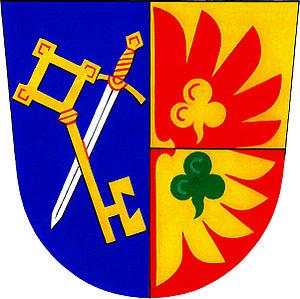
Milonice est une commune du district de Vyškov, dans la région de Moravie-du-Sud, en République tchèque. Sa population s'élevait à 360 habitants en 2019.